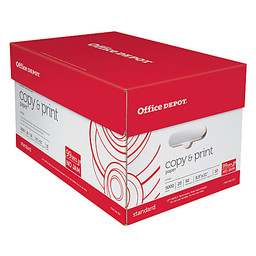
Label: paper